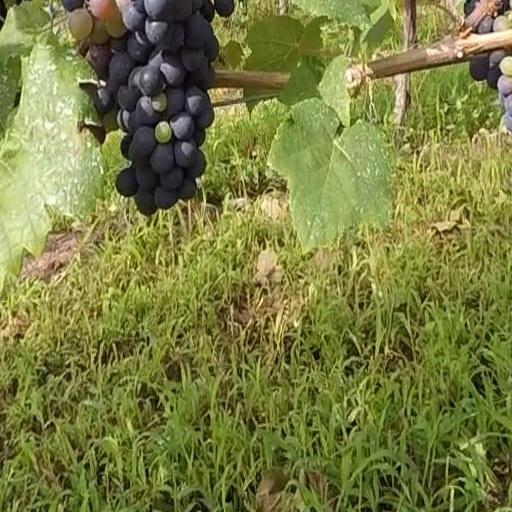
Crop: grape